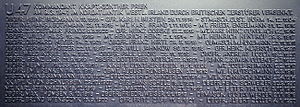
Ubådsmindesmærket Möltenort / Navnetavlerne
"""U 47, Kommandant Günther Prien"""
Ubådsmindesmærket Möltenort står i Heikendorf ved Kielerfjorden cirka ti kilometer nordøst for Kiel i Schleswig-Holstein, Tyskland. Mindesmærket er tilegnet tyske ubådfolk som omkom i verdenskrigene fra henholdsvis Kaiserliche Marine, Kriegsmarinen samt i nyere fredstid også faldne ubådsfolk fra Deutsche Marine. Mindesmærket ærer desuden ofrene for ubådskrigen. Mindesmærket blev opført i 1930, efterfølgende revet ned og genopført i 1938. I 1990 blev det fredet.